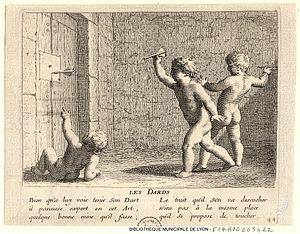
Jeux d'enfants